Round Head Period

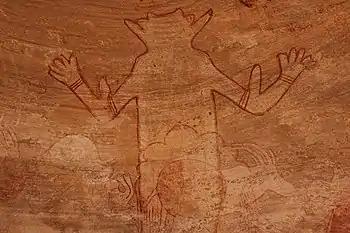
Great God figure

Common traits between Round Head rock art and Sub-Saharan African cultures include concepts of down-headed animals and mighty deities. Down-headed animals, which appear in South African rock art, and portray shamanic animal sacrifice as a rainfall ritual, also appear in Round Head rock art. In the Round Head rock art of Tassili, mighty deities are portrayed centrally on rockshelter walls. Comparatively, throughout Sub-Saharan African cultures, rocks and caves are regularly viewed as being inhabited by spirits and awe-inspiring mountains of high elevation regularly viewed as being habitations of the divine.